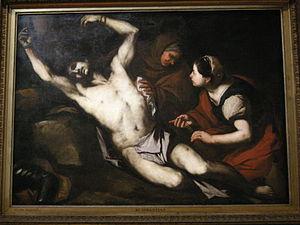
Saint Sébastien soigné par sainte Irène est un événement qui figure dans les légendes de saint Sébastien et de sainte Irène de Rome. Présent dans la littérature hagiographique à partir de la fin de la Renaissance, il n'est guère visible dans l'art avant cette période. Il devient célèbre en tant que sujet artistique populaire à partir des années 1610, bien qu'on le retrouve dans des scènes de prédelle dès le XVᵉ siècle.